List of international goals scored by Romelu Lukaku

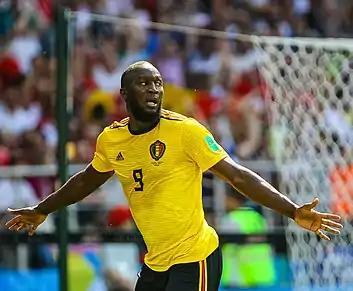
Lukaku celebrating his first goal against Tunisia at the 2018 FIFA World Cup

Romelu Lukaku is a Belgian professional footballer who represents the Belgium national football team as a striker. Aged 17, he made his debut for his country in a 1–0 defeat to Croatia in Brussels in March 2010. His first and second international goals came on his eighth appearance for Belgium, in a 2–0 friendly victory over Russia.